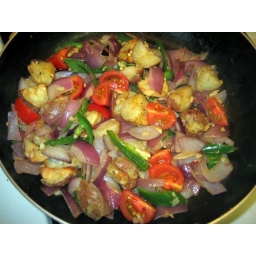
in preparation for potato orange chicken